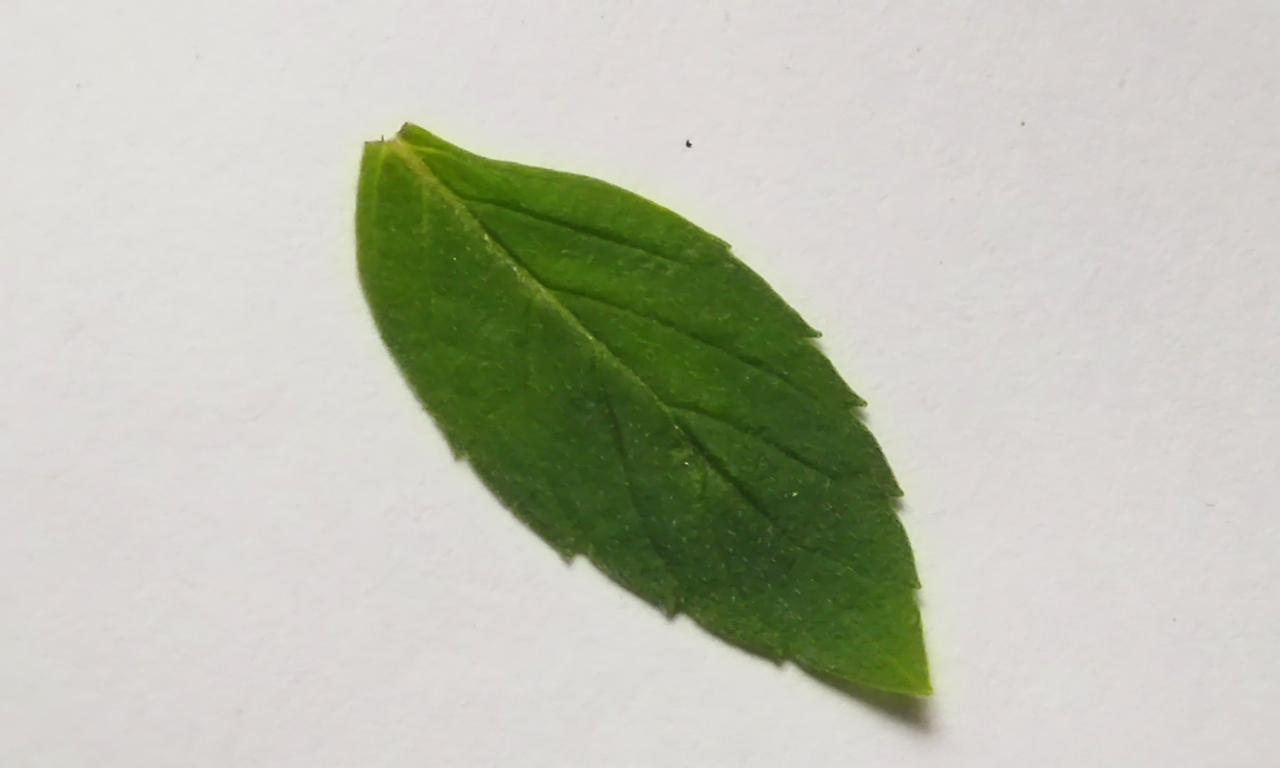
Label: Fresh